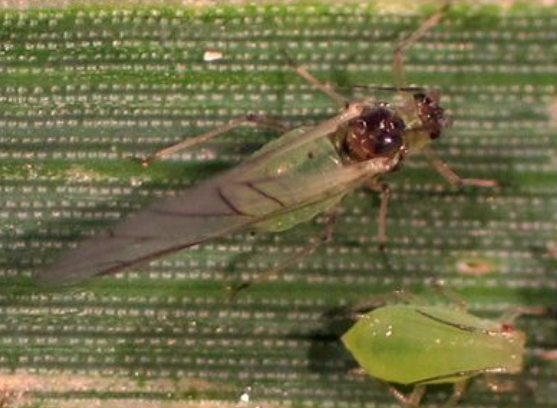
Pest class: greenbug